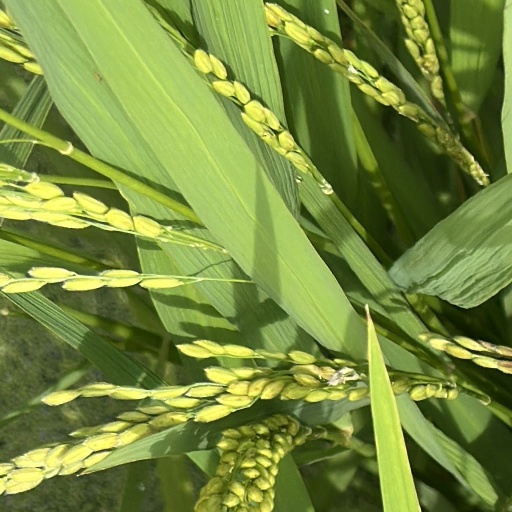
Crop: rice